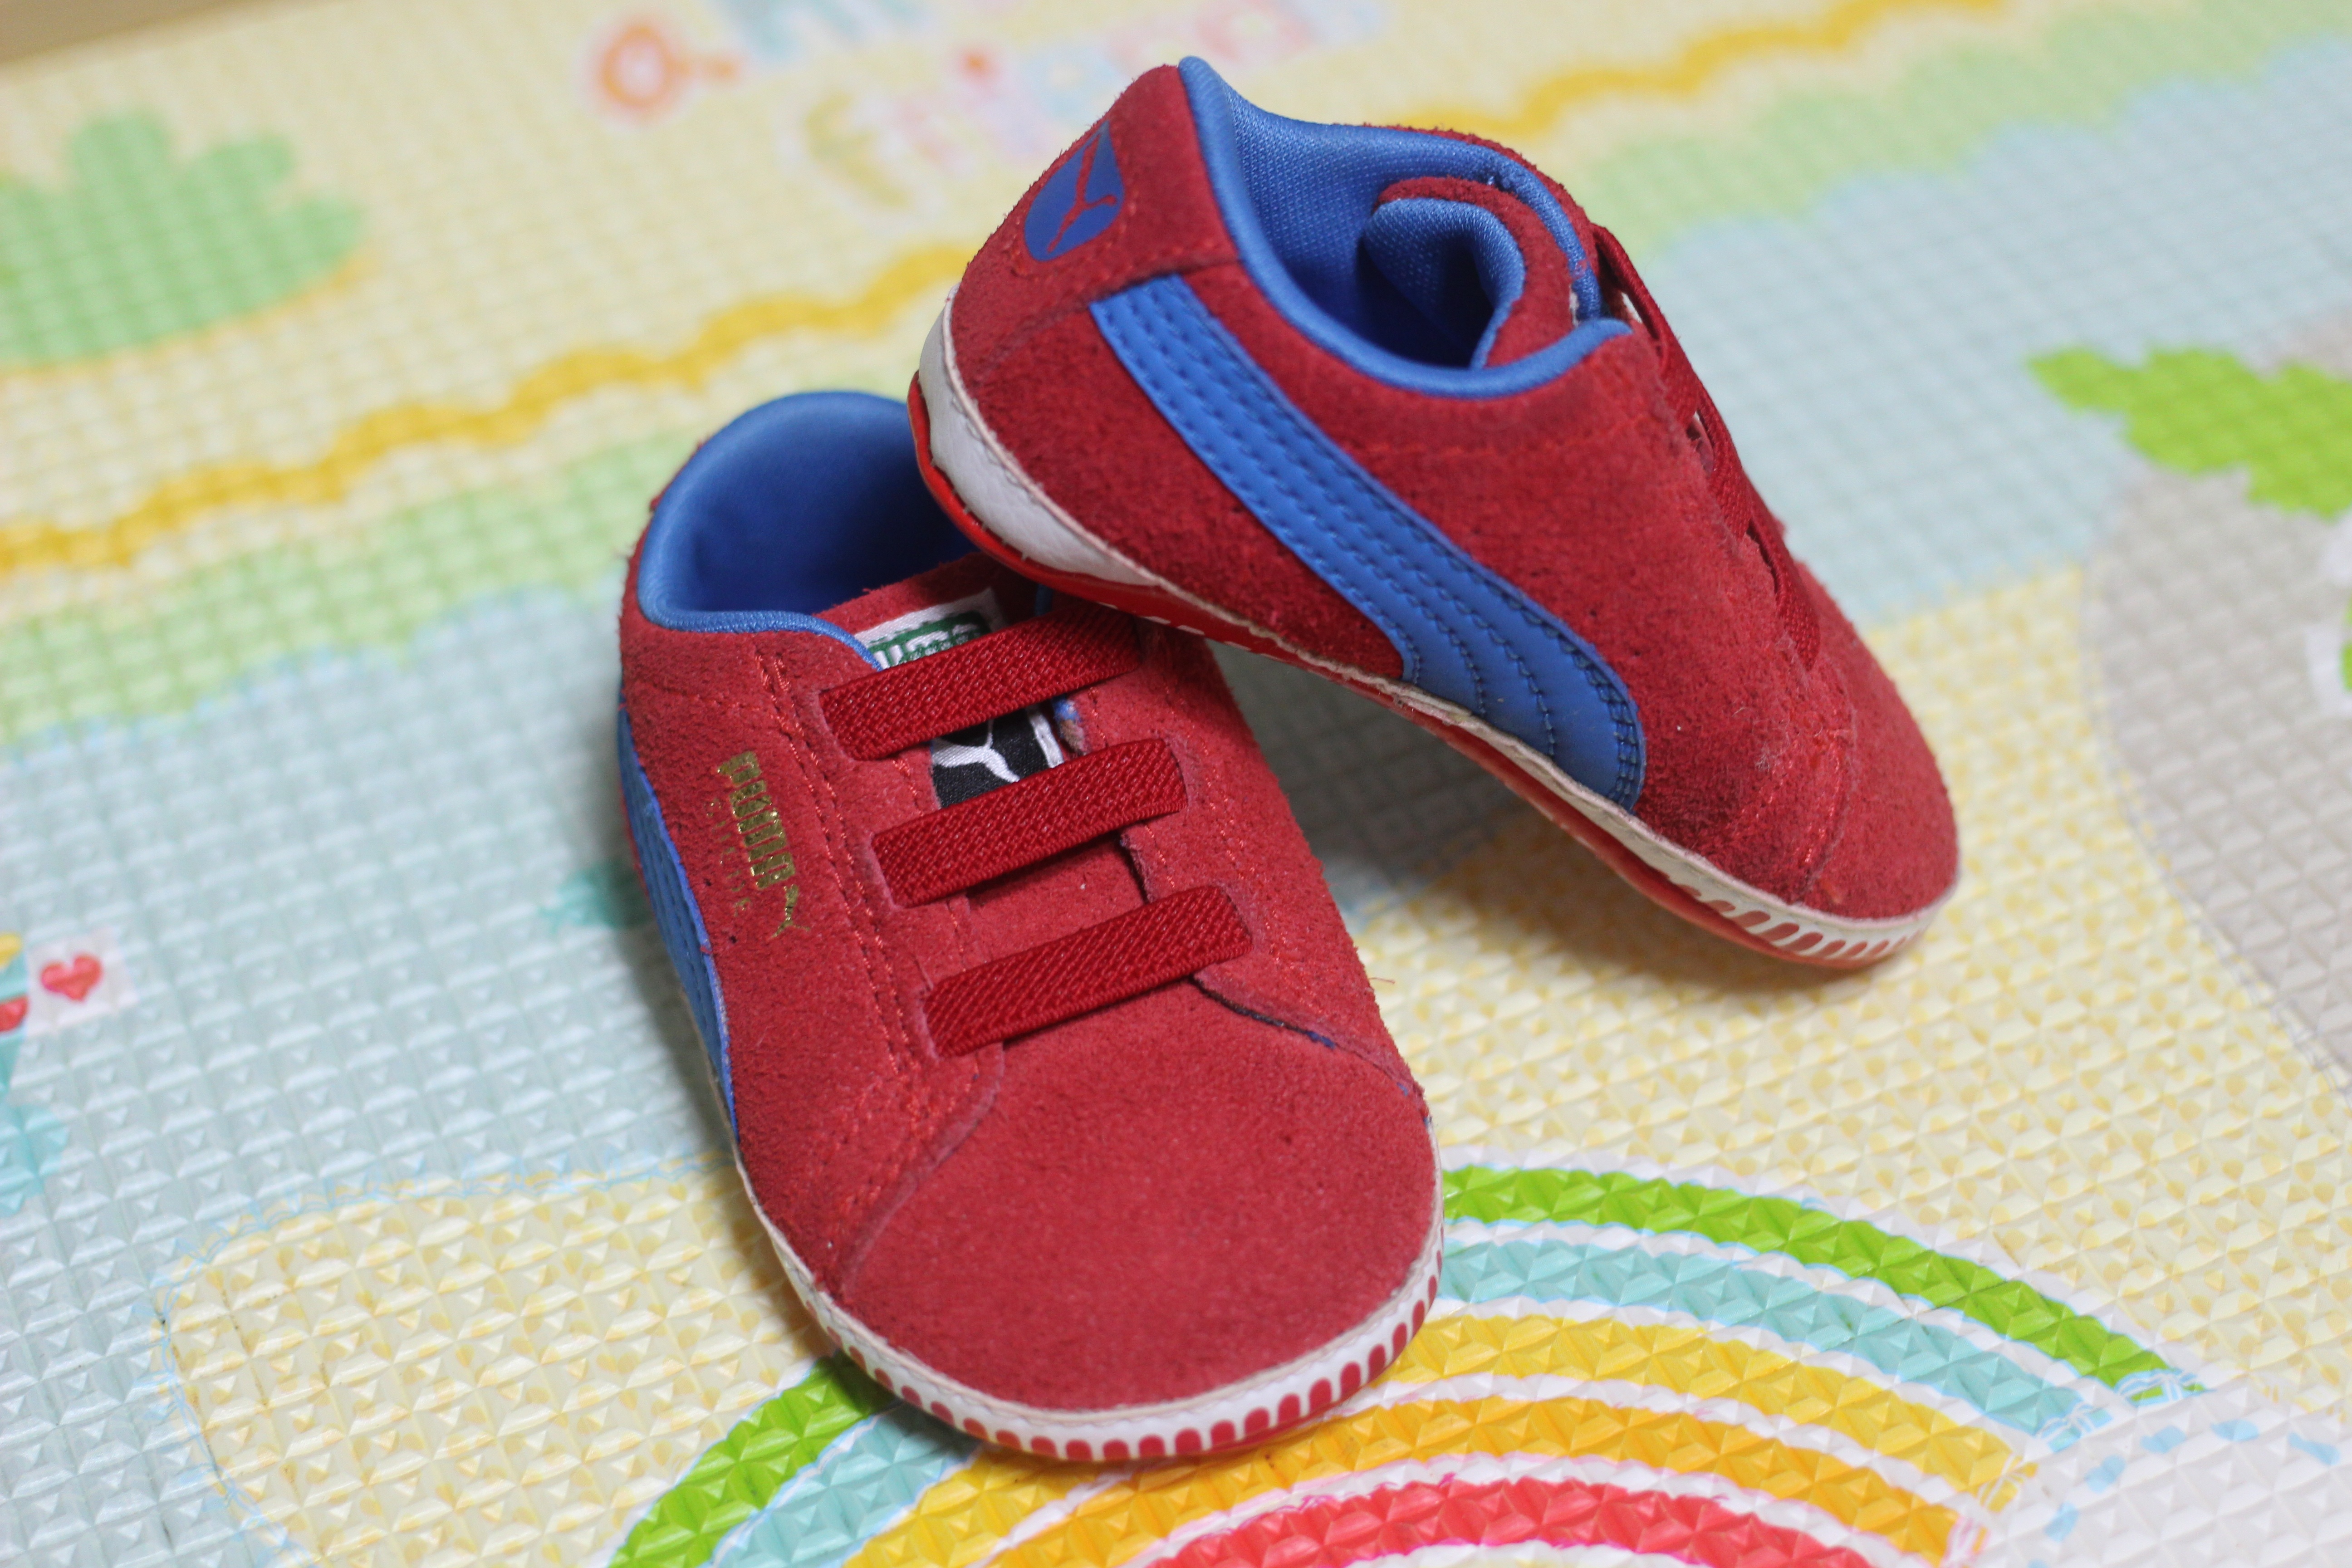
shoe, leather, red, blue, pink, baby, product, textile, shoes, sneakers, footwear, magenta, outdoor shoe